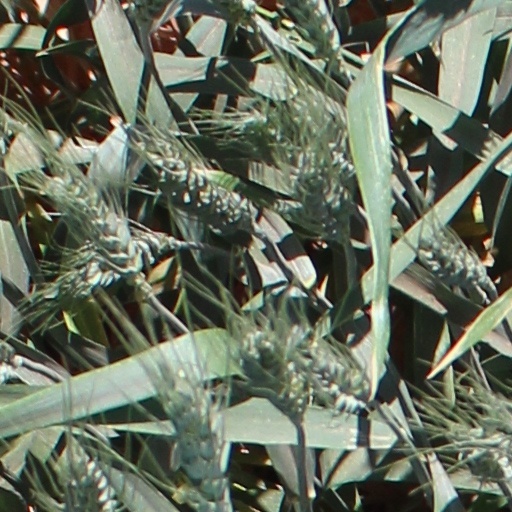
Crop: wheat